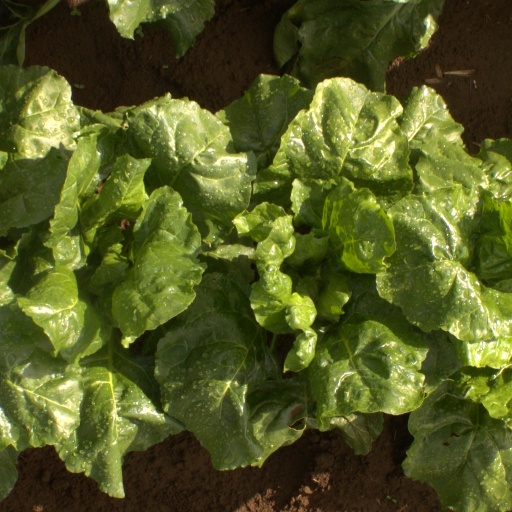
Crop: sugar beet